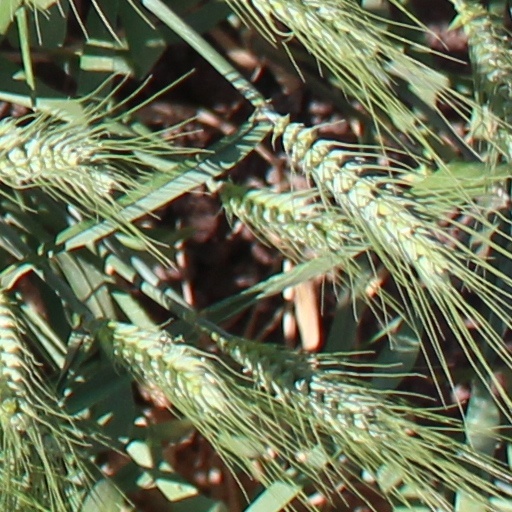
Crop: wheat